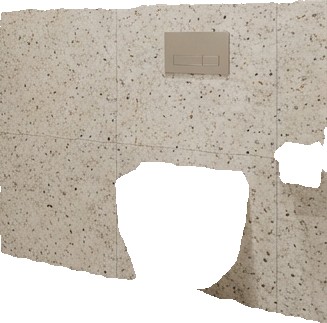
Surface category: wall